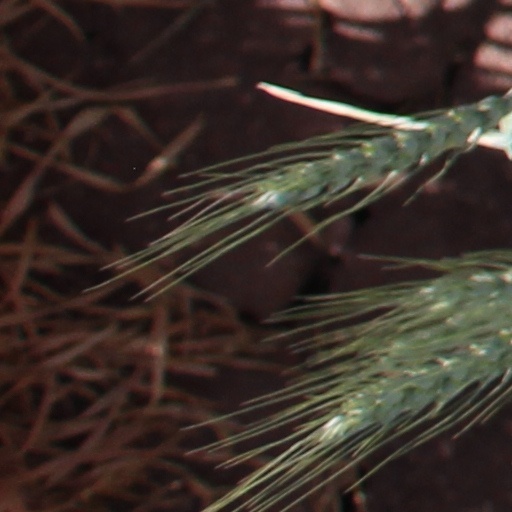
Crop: wheat